Caleb Swanigan

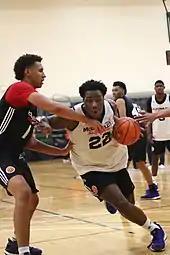

Swanigan was named Indiana's Mr. Basketball and also was selected as a McDonald's All-American. He was selected as the Gatorade Player of the Year and the Indiana Basketball Coaches Association Underclass All-State first team. He was the All-USA Today Indiana Player of the year, and was selected to the Associated Press All-State Third Team.